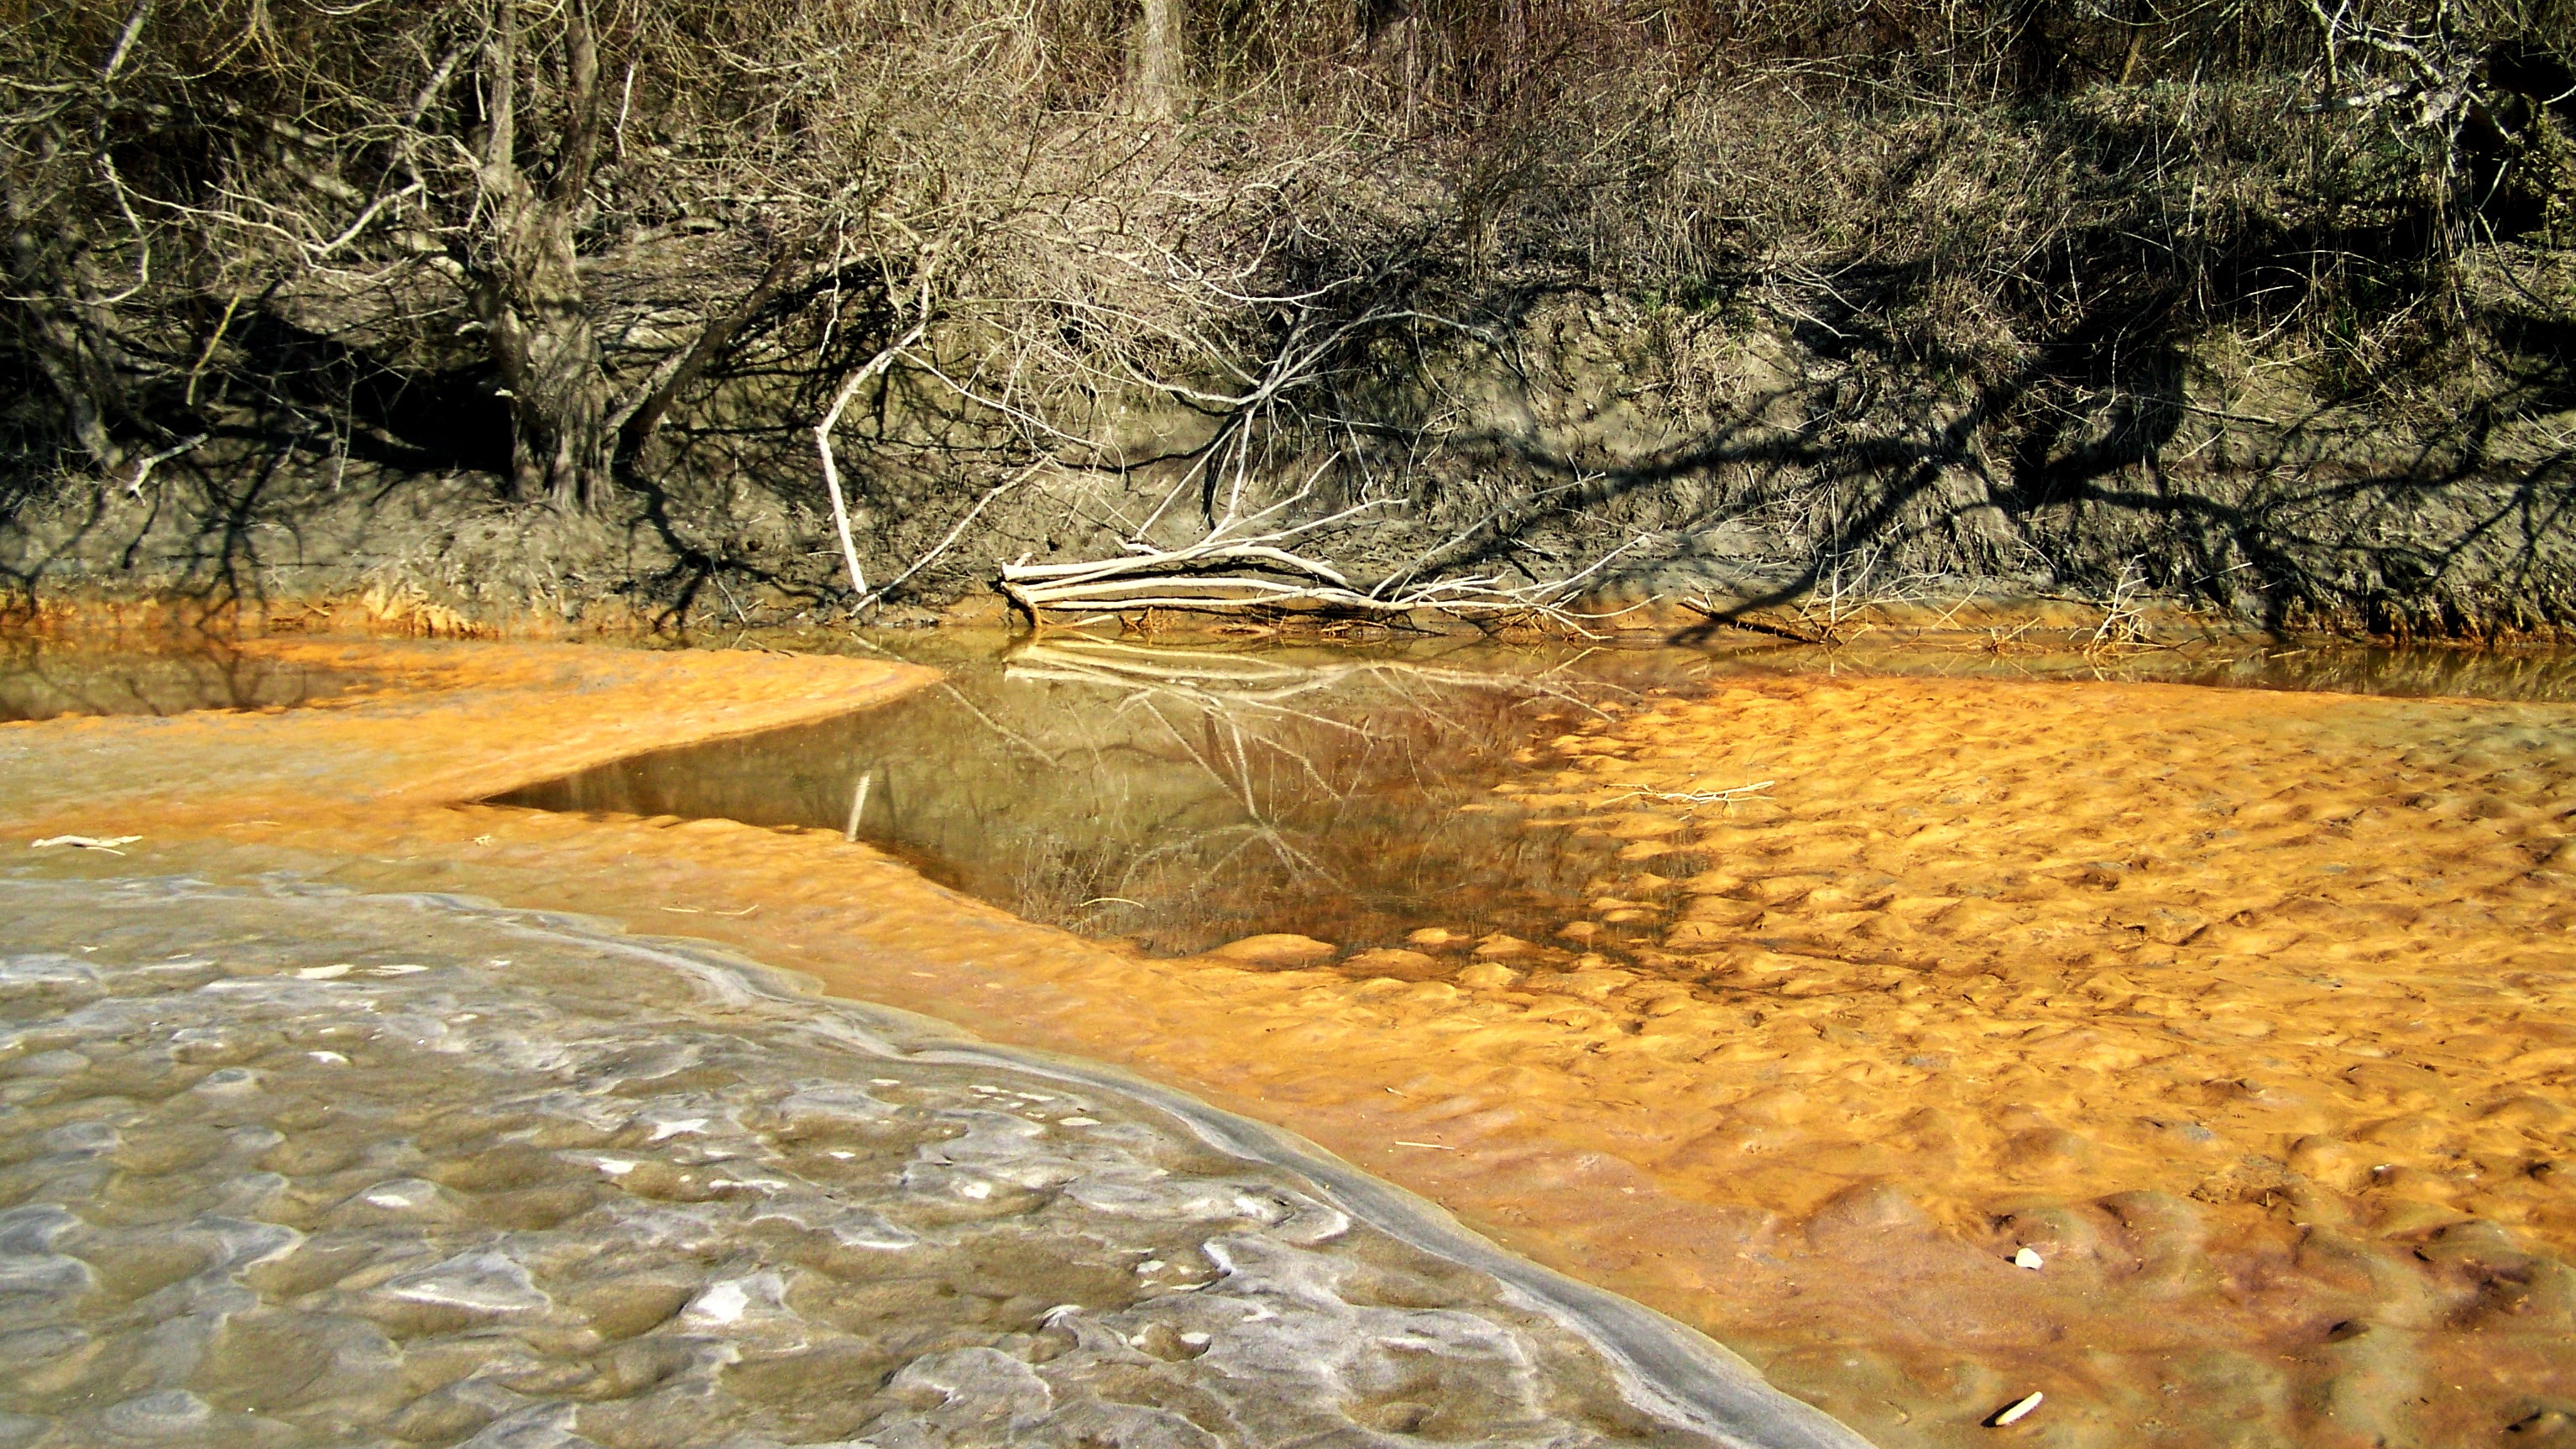
nature, wilderness, river, wildlife, stream, autumn, wetland, natural environment, drava coast, gray and red sandbar